History of the United Kingdom

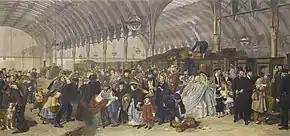
Frith's depiction of Paddington railway station in London

Simultaneous with the Napoleonic Wars, trade disputes and British impressment of American sailors led to the War of 1812 with the United States. This was the "Second War of Independence" for the Americans, though in reality, it was never about British efforts to conquer the former colonies, but about the conquest of the Canadian colonies by the Americans. It was little noticed in Britain, where all attention was focused on the struggle with France. The British could devote few resources to the conflict until the fall of Napoleon in 1814. American frigates also inflicted a series of embarrassing defeats on the British navy, which was short on manpower due to the conflict in Europe. A stepped-up war effort that year brought about some successes such as the burning of Washington, but many influential voices such as the Duke of Wellington argued that an outright victory over the US was impossible.